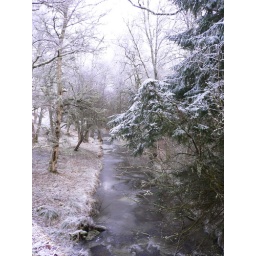
frozen river near bob dylan's house